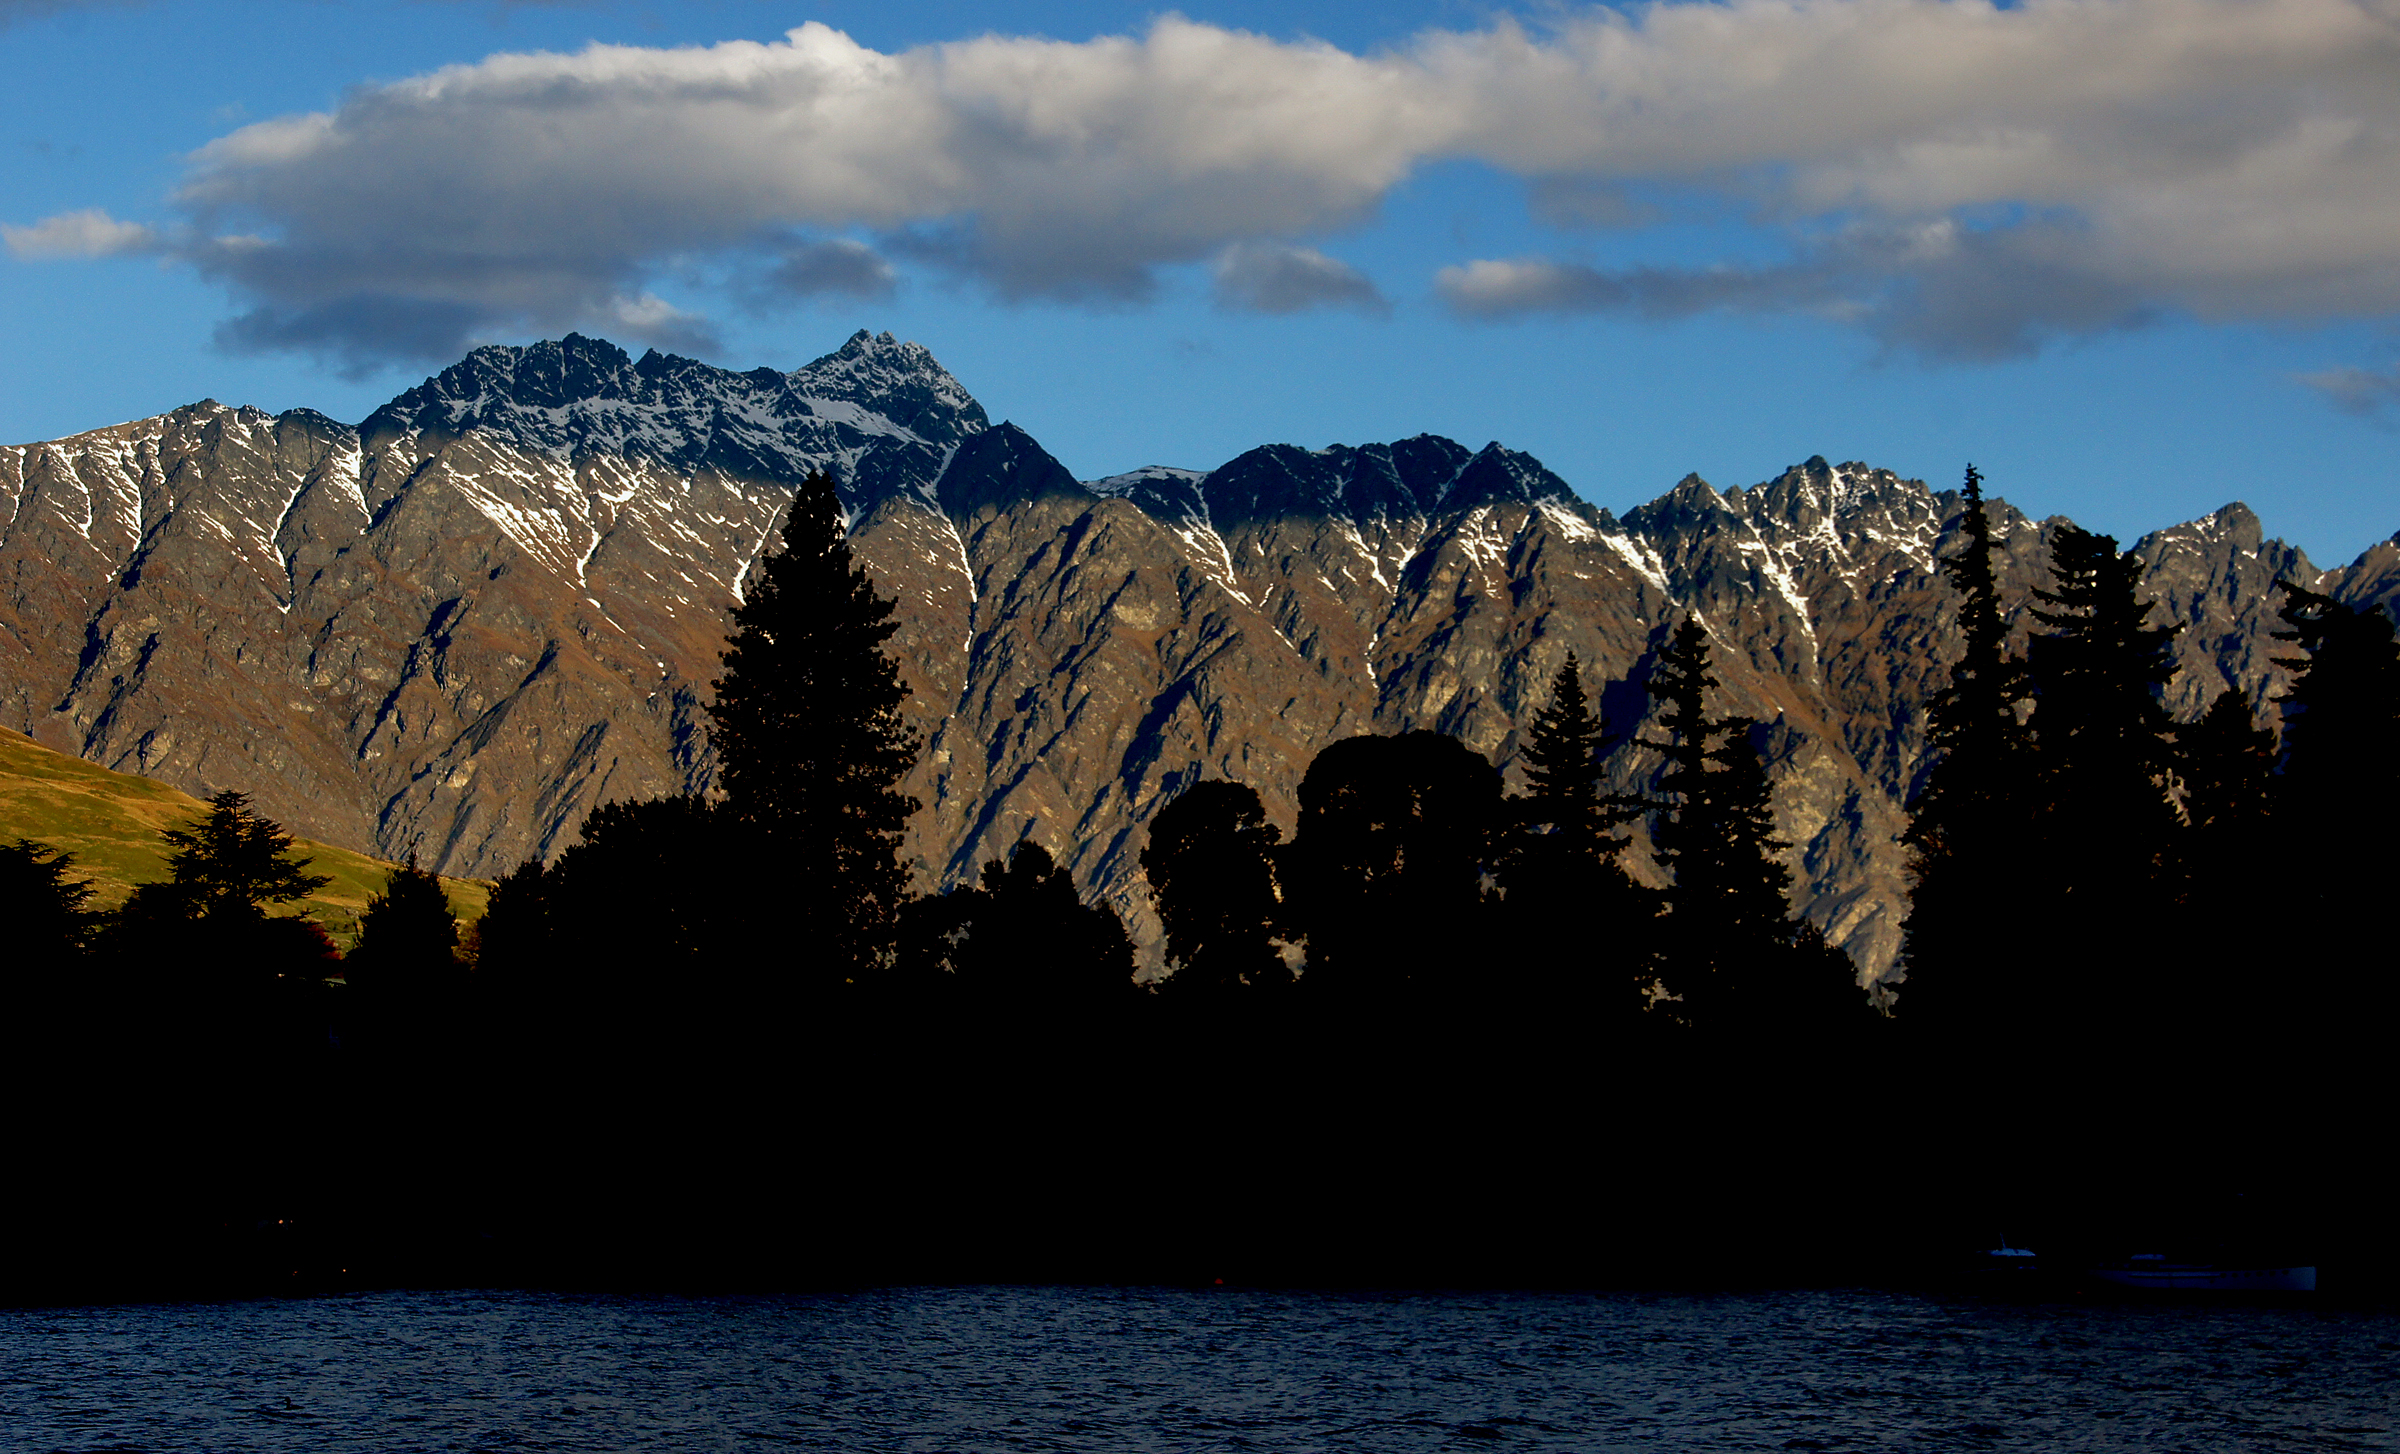
landscape, sea, tree, nature, rock, horizon, wilderness, mountain, cloud, sky, sunrise, sunset, morning, lake, dawn, mountain range, dusk, evening, reflection, publicdomain, mountains, tamron18270mmpzd, queenstownsightseeing, landform, geographical feature, mountainous landforms